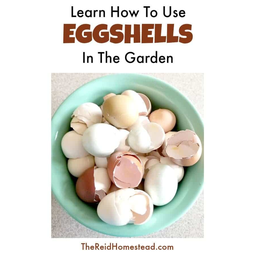
Label: eggshells